Pyemotes herfsi

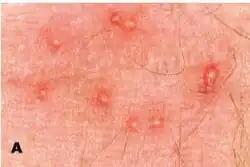
Itch mite bites

Rashes resulting from the bite of "P. herfsi" were first documented in Europe in 1936. The first documented outbreak in the US is thought to have occurred in 2004 in Kansas City, Kansas. The closely related straw itch mite ("Pyemotes tritici") was initially suspected, but no specimens of this species were found. The reports indicated that the bites occurred on people after being outdoors in or near wooded areas. Based on this information, a search was initiated and resulted in the discovery of "Pyemotes herfsi" preying on midge larvae in leaf galls on pin oak trees.